Vivien Leigh

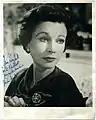
Leigh in 1957

In 1956, Leigh took the lead role in the Noël Coward play "South Sea Bubble", but withdrew from the production when she became pregnant. Several weeks later, she miscarried and entered a period of depression that lasted for months. She joined Olivier for a European tour of "Titus Andronicus", but the tour was marred by Leigh's frequent outbursts against Olivier and other members of the company. After their return to London, her former husband, Leigh Holman, who could still exert a strong influence on her, stayed with the Oliviers and helped calm her.